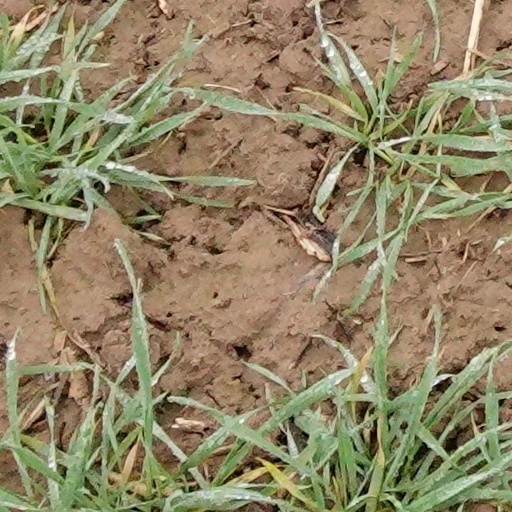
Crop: wheat